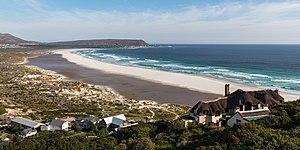
Noordhoek est une banlieue de la côte ouest de la péninsule du Cap, située à 35 km en banlieue sud de la ville du Cap via Chapman's Peak.